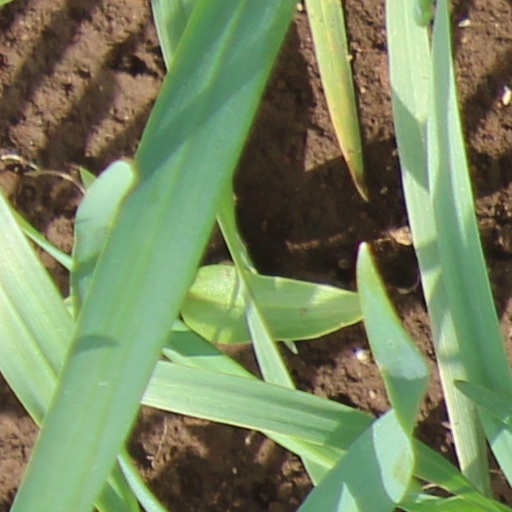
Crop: wheat